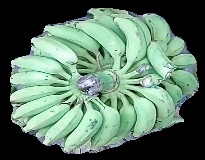
Variety: elakki-bale
Grade: grade1